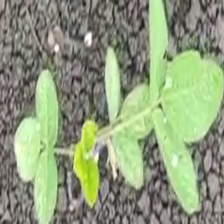
Weed species: Asian_Pigeonwings_(Clitoria Ternatea)